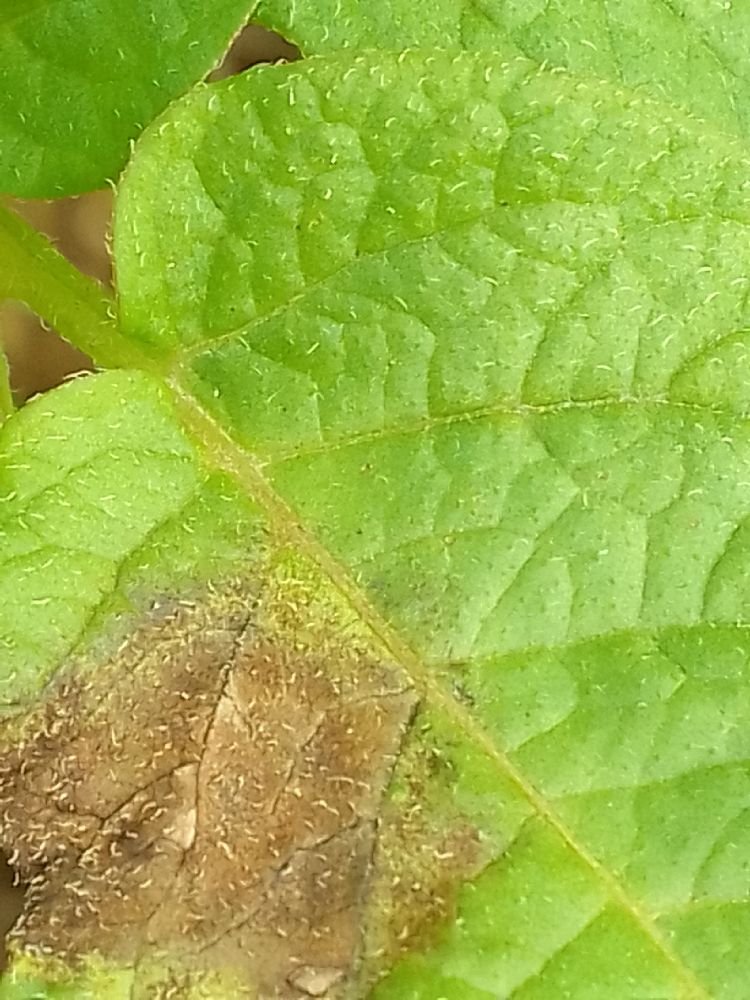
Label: Late blight